Evolutionary taxonomy

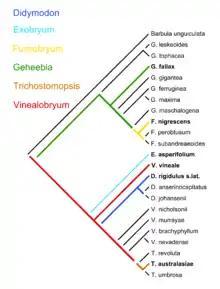
Cladogram of the moss genus "Didymodon" showing taxon transformations. Colors denote dissilient groups.

The Besseyan cactus or commagram is the best evolutionary tree for showing both shared and serial ancestry. First, a cladogram or natural key is generated. Generalized ancestral taxa are identified and specialized descendant taxa are noted as coming off the lineage with a line of one color representing the progenitor through time. A Besseyan cactus or commagram is then devised that represents both shared and serial ancestry. Progenitor taxa may have one or more descendant taxa. Support measures in terms of Bayes factors may be given, following Zander's method of transformational analysis using decibans.